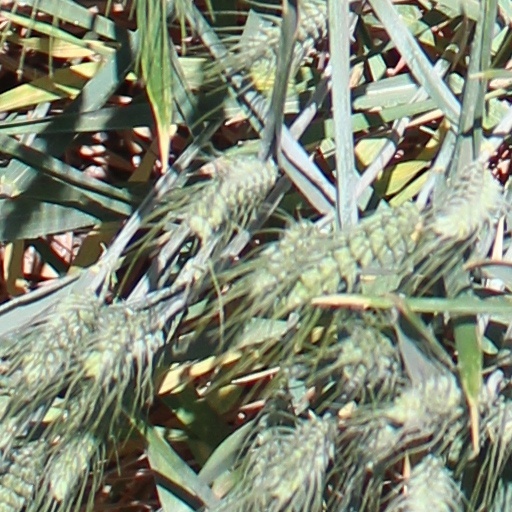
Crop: wheat